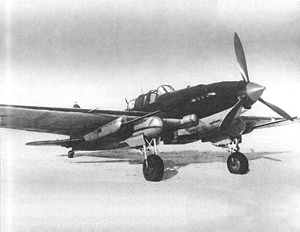
Iljusjin Il-2 / Varianter
En Il-2M med en NS-37 kanon monteret under vingerne.
Iljusjin Il-2 Sjturmovik var en jagerbomber, der blev benyttet af Sovjetunionen under 2. verdenskrig. Flyet blev designet og produceret af Iljusjin, der fremstillede 36.183 eksemplarer af flyet og i alt 42.330 af Il-2 og videreudviklingen Iljusjin Il-10, hvilket er det største antal af et militærfly, der nogensinde er produceret. Det er blandt de fly, der er bygget i flest eksemplarer sammen med det amerikanske privatfly Cessna 172 og Sovjetunionens Polikarpov Po-2 Kukuruznik biplan, der under 2. verdenskrig udførte missioner side om side med Iljusjin Il-2.